Charles Dennis White House

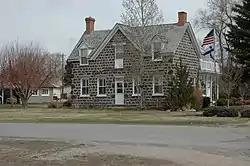

The Charles Dennis White House, at 115 E. 400 North St. in Beaver, Utah, was built around 1882. It was listed on the National Register of Historic Places in 1980.